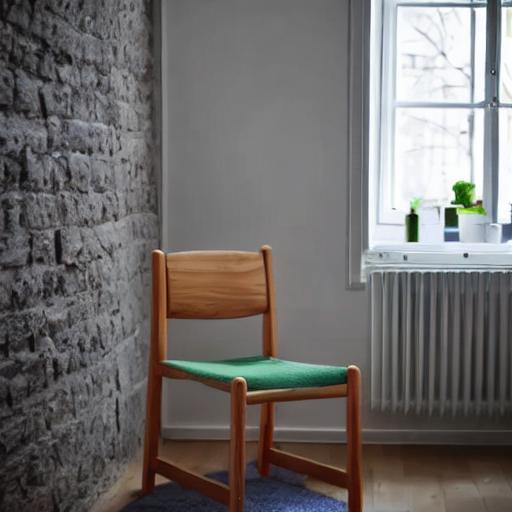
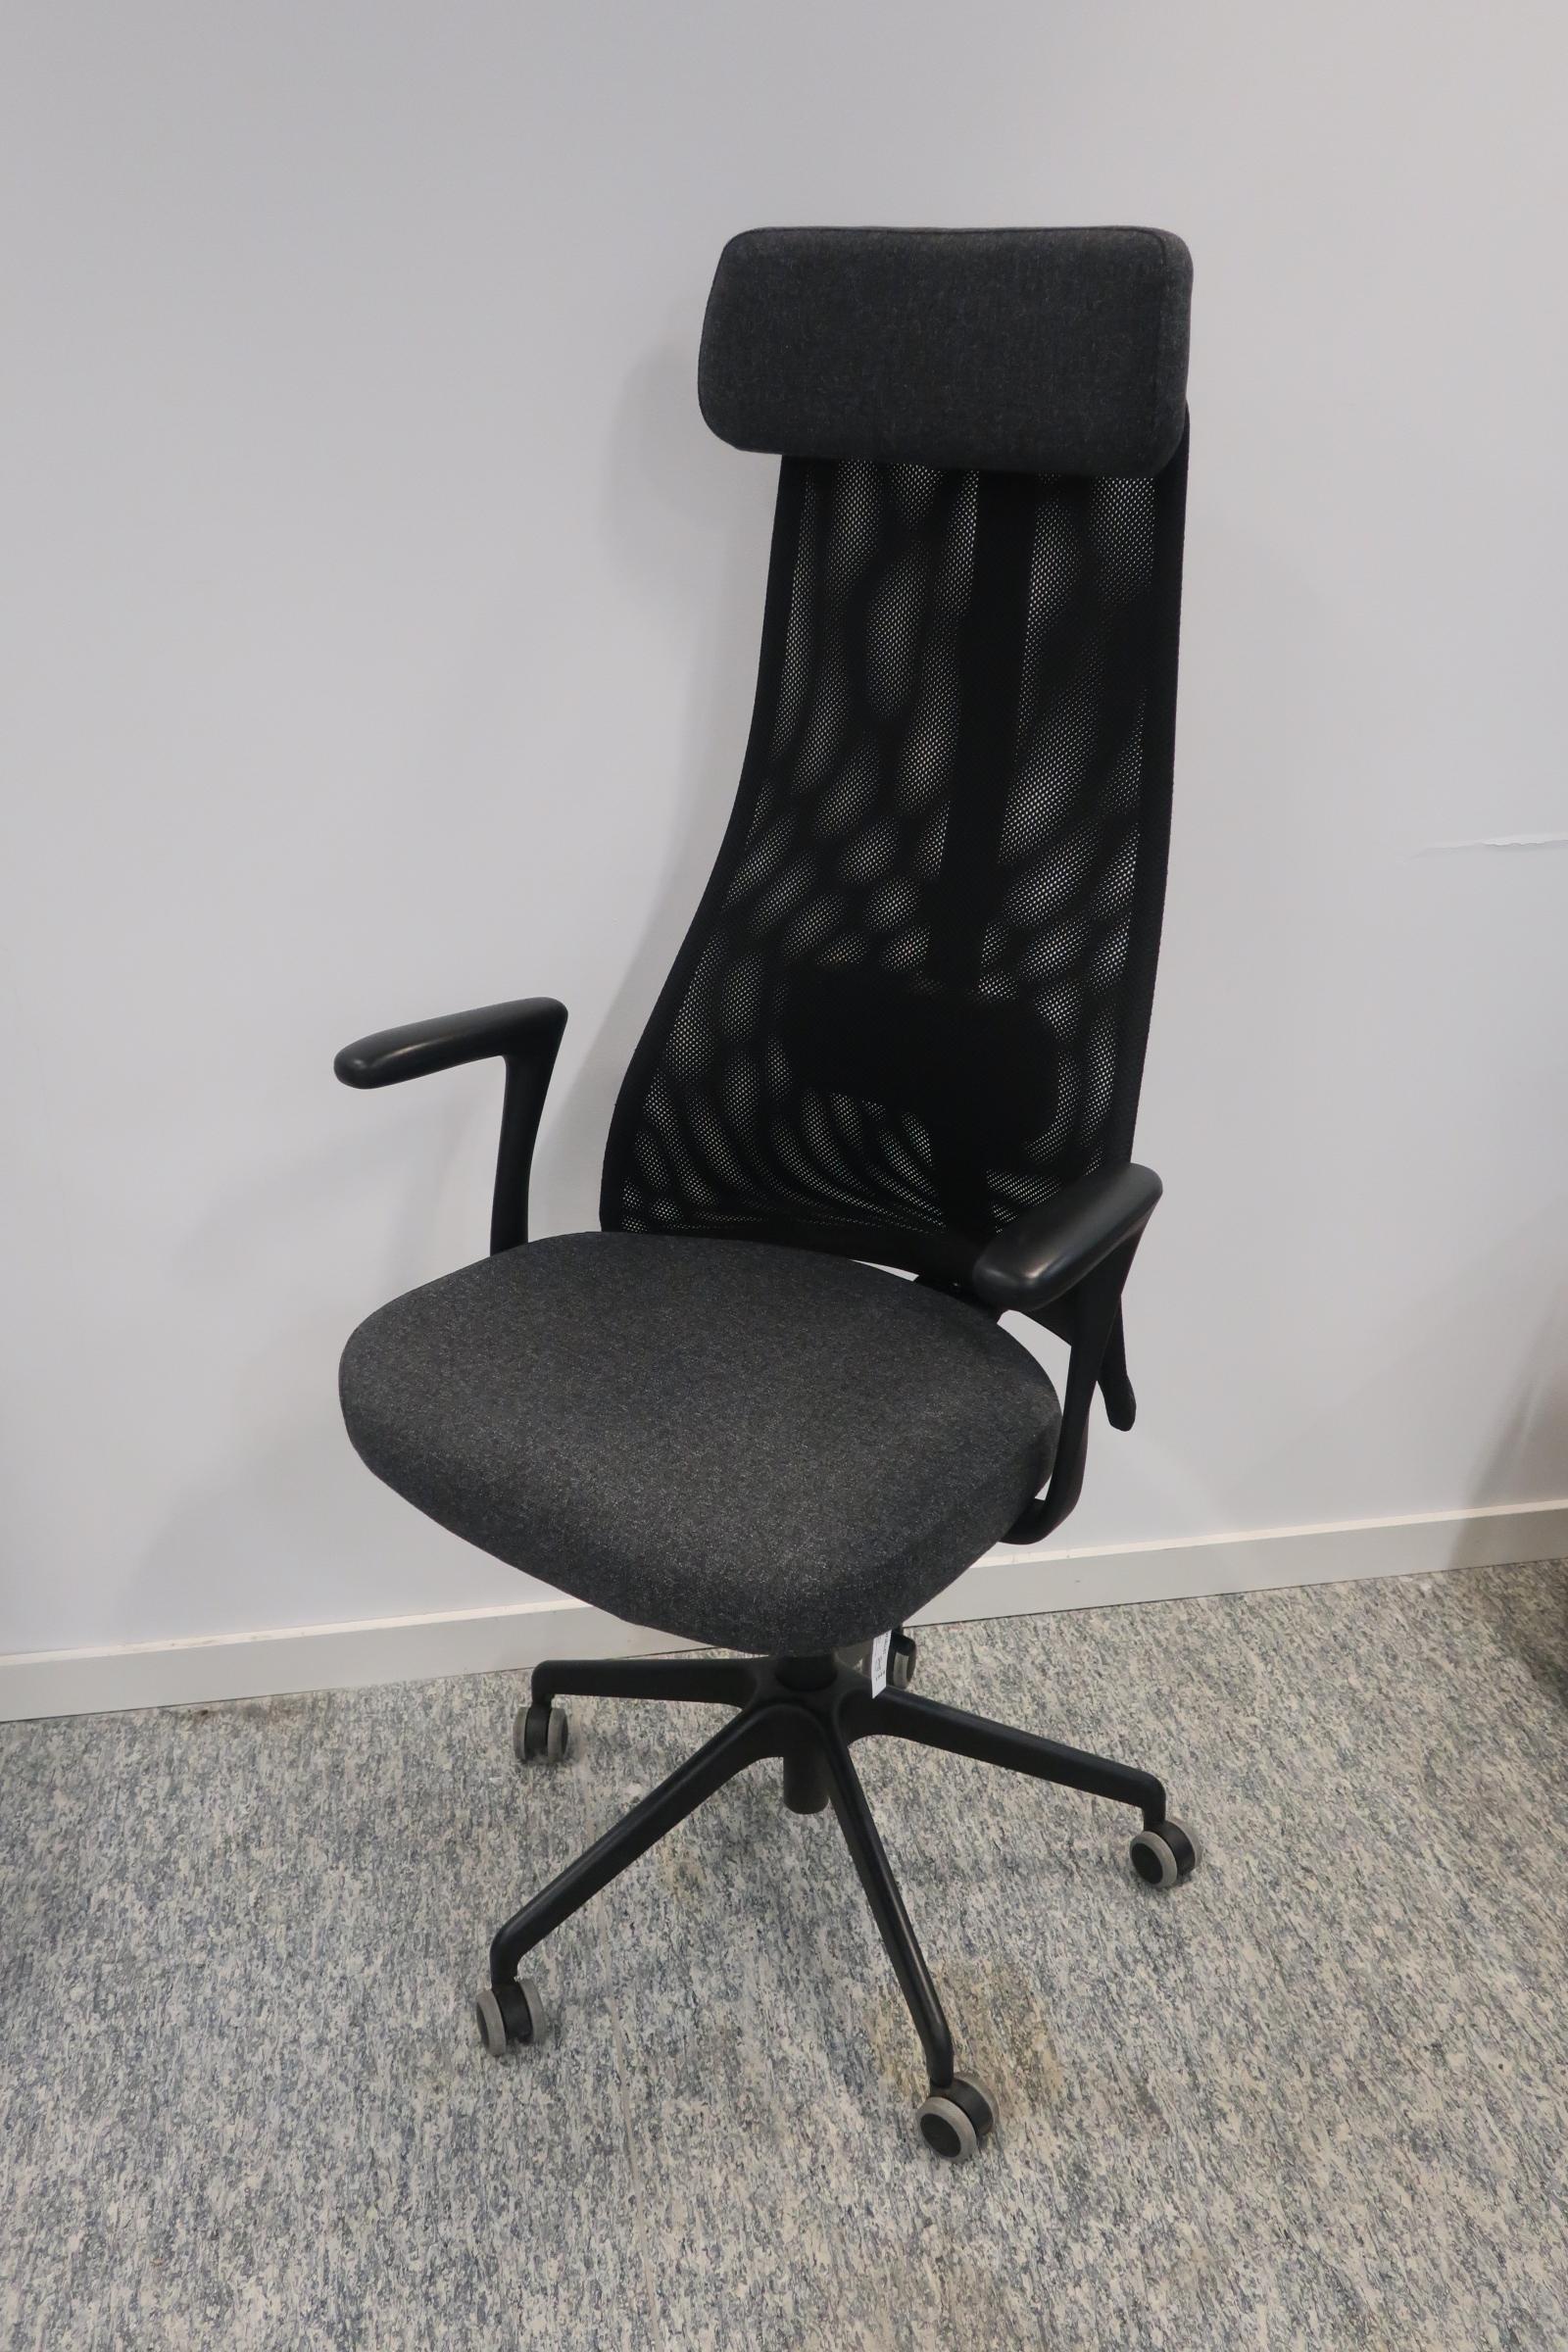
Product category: items_chair
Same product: no